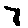
Label: 7